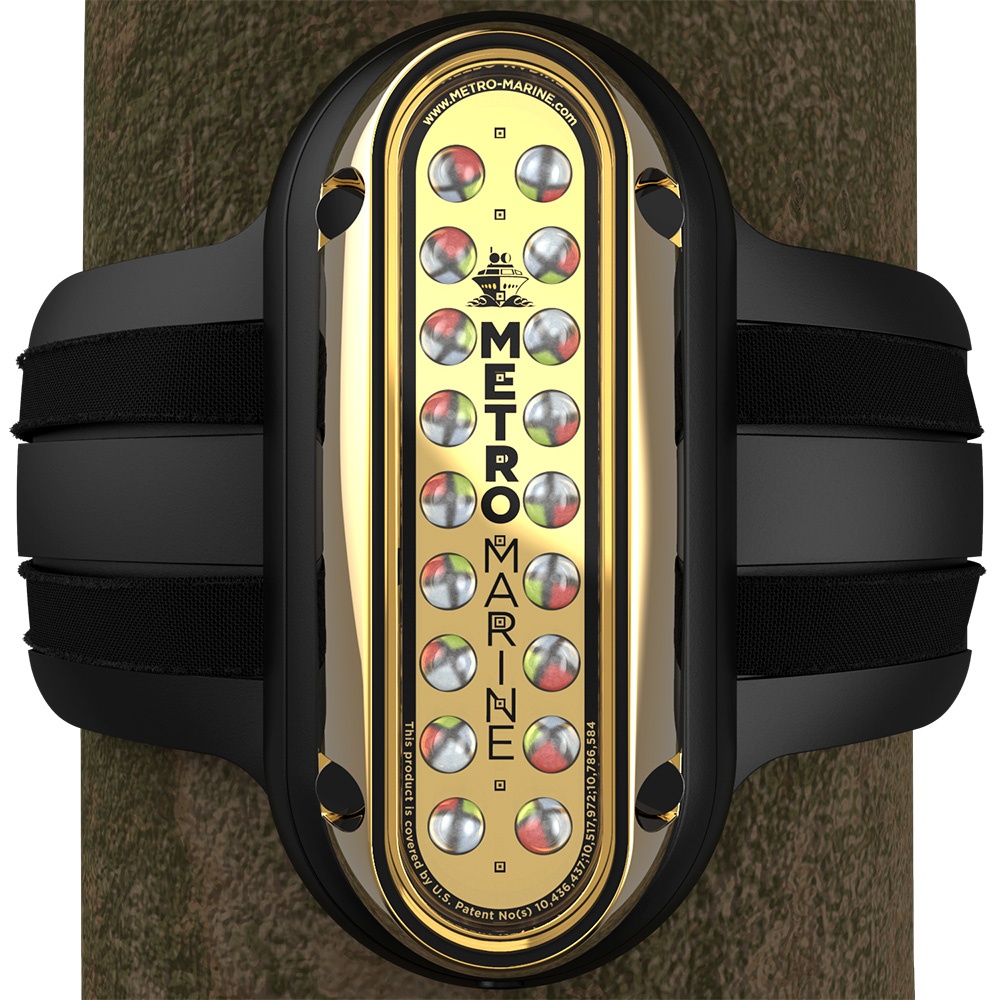
Metro Marine High-Output Vertical Piling Mount Light w/Intelligent Full Spectrum LEDs - RGBW, 45 Beam [F-PME1-V-FS-45]
High-Output Vertical Piling Mount Light with Intelligent Full Spectrum LED's - RGBW, 45° Beam The F-Series line of underwater marine lighting fixtures is designed to mounted a depth of up to 4.6M (15') below the water’s surface to provide vibrant color and color-changing light in the water. With watertight aluminum bronze housings and silicon bronze hardware, Metro Marine’s F-Series luminaires are perfect for marine-based applications such as mounting to yachts, docks, sea walls, as well as for use in fountains and theme park installations. . Leveraging Metro’s rich legacy of innovation and leadership in optics & LED control technology, the F-Series underwater lighting fixtures introduce a unique LED array to the market with 72 H.O. LEDs per fixture, allowing close adjacent fixture placement where fully-mixed, uniform light is important. Our F-Series RGBW Luminaires also integrate a separate white LED in each of the 18 individually optically lensed RGBW LED configurations, creating higher-quality whites and richer color blends than possible with traditional RGB+White fixtures. The F-PME1-V-FS-45 is a superior underwater RGBW LED luminaire with 45° optical lensing for lighting mid- to large-scale structures and yachts ranging from 10M (32') to 30M (100'), with uniform color control, and high efficiency. Clear Lens Technology One of the main problems seen with underwater marine lighting fixtures is the aggressive growth (biofouling) that attaches to the clear lenses in front of the LEDs. This growth blocks the light, and causes the fixtures to overheat. When UVC’s became available in LED form, Metro Marine devised and patented a unique and innovative system utilizing UVC LEDs to keep the lenses on our fixtures crystal clear – forever! Anti-Condensation Assembly Methodology Condensation is a critical issue found in many underwater marine lighting fixtures. It can cause internal corrosion which can destroy underwater lighting fixtures from the inside-out. Taking a scientific approach, we have solved this problem, completely eliminating condensation from forming in our fixtures. We manufacture our fixtures in a Class 1000 Clean Room, and our patent-pending assembly methodology guarantees our fixtures will never experience condensation! Technical Specifications: Beam Angle - 45° Input Voltage - 10VDC-30VDC Power Consumption - 88W Dimensions - 8.5" (W) x 10" (H) x 2.59" (D) Weight - 3.41 lbs Lens Material - Clear Quartz Operating Temperature - -40 to 122° Specifications: Color: Full Color RGBW Material: AB2 Aluminum Bronze Mounting Style: Piling Voltage - Input Range (Volts): 10-30v Watts: 88w
Brand: Metro Marine
Category: Home & Garden > Lighting > Floating & Submersible Lights